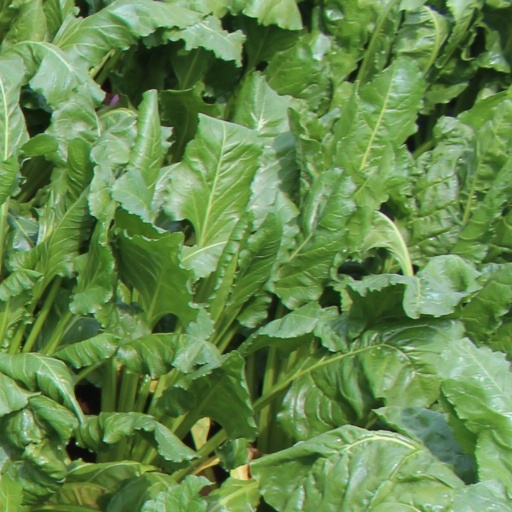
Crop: sugar beet